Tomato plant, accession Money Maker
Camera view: vertical (180 deg); turntable rotation: 90 degrees
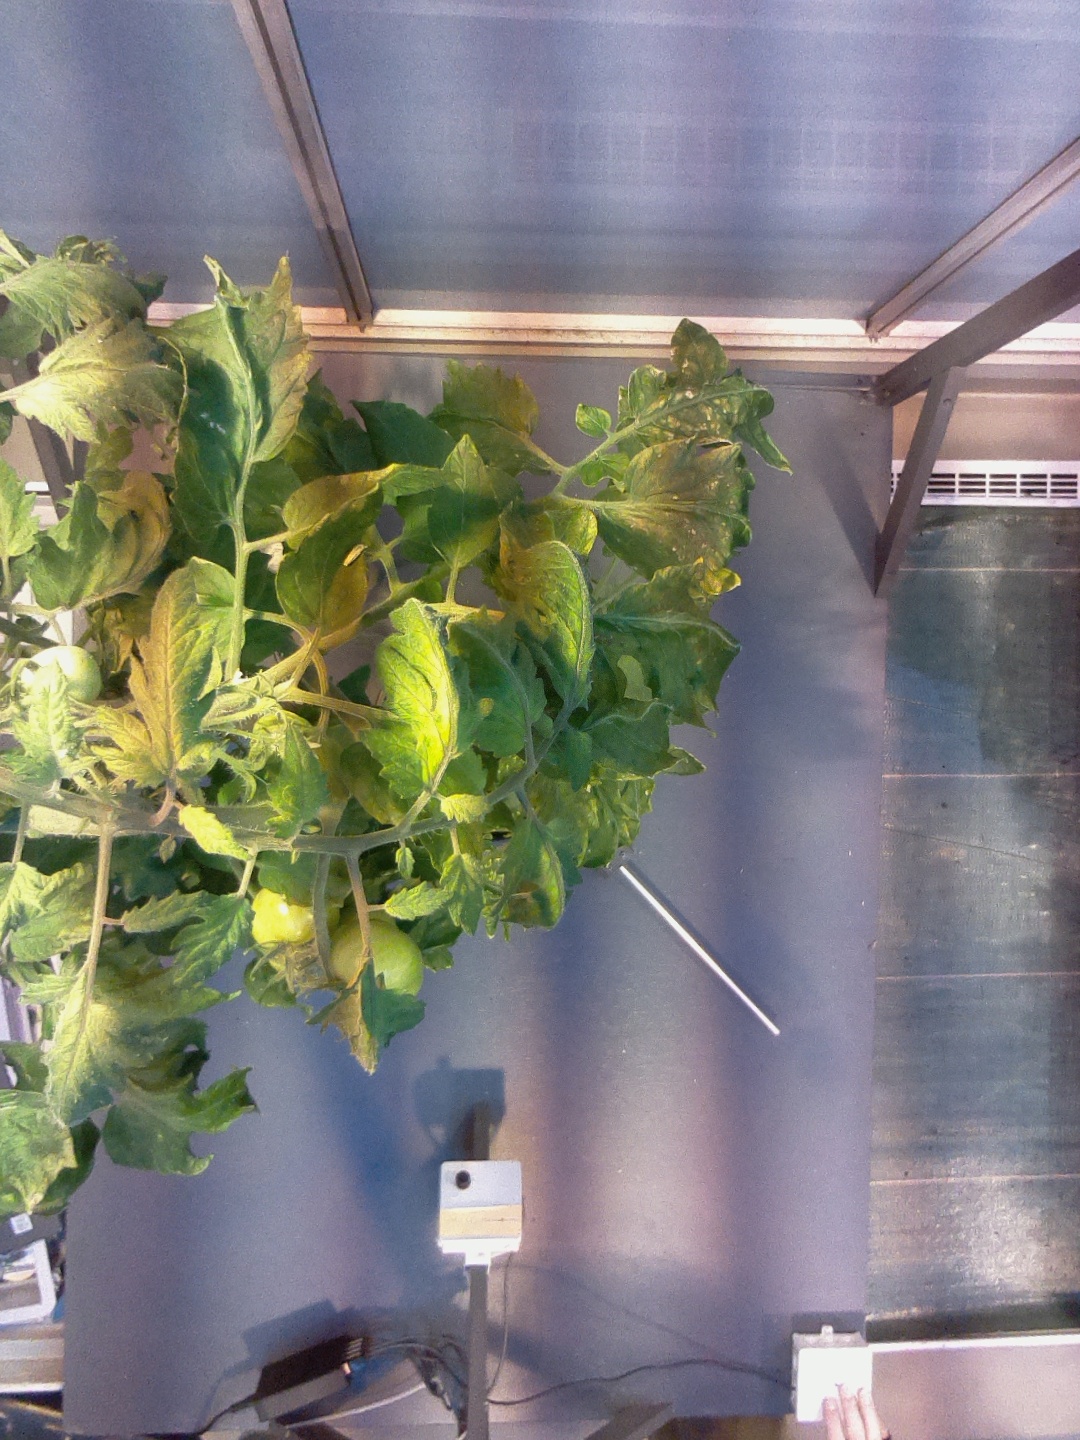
BBCH growth stage 76: 60%-70% of final fruit size